Nuphar sect. Nuphar

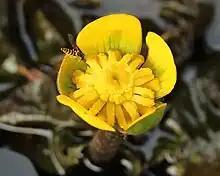
"Nuphar subintegerrima"

The flowers have five sepals. The anthers are shorter or as long as half of the filament. The margin of the stigmatic disk is lobed, or rarely entire. The urceolate fruit has an elongate neck.